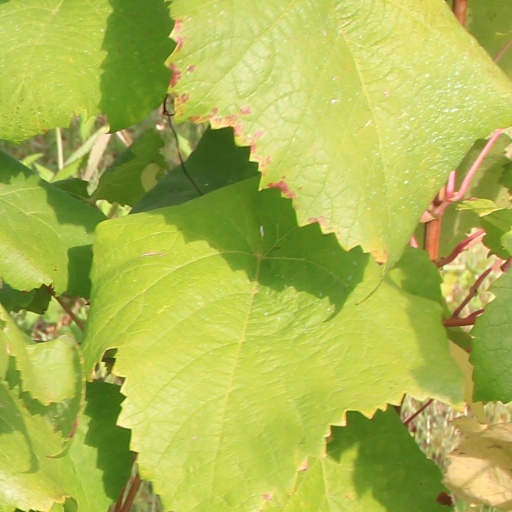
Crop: grape